Smoked meat

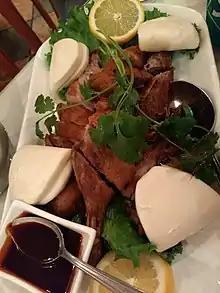
Zhangcha duck

A type of kosher-style deli meat product made by salting and curing beef brisket with spices. The brisket is allowed to absorb the flavours over a week, is then hot smoked to cook through, and finally is steamed to completion. The preparation method may be similar to New York pastrami, but Montreal smoked meat is cured in seasoning with more cracked peppercorns and savoury flavourings, such as coriander, garlic, and mustard seeds, and significantly less sugar.